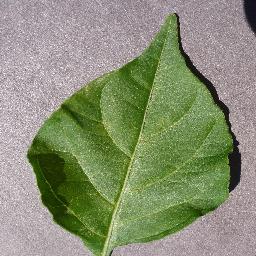
Label: Pepper,_bell___healthy